Carl L. Sitter

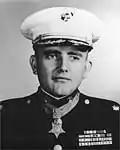
Medal of Honor recipient

Carl Leonard Sitter (December 2, 1922 – April 4, 2000) was a highly decorated United States Marine Corps officer and Korean War Medal of Honor recipient for his actions during the Battle of Chosin Reservoir.